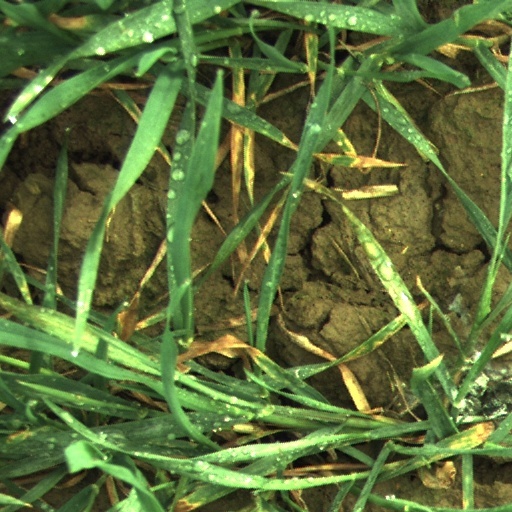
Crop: wheat